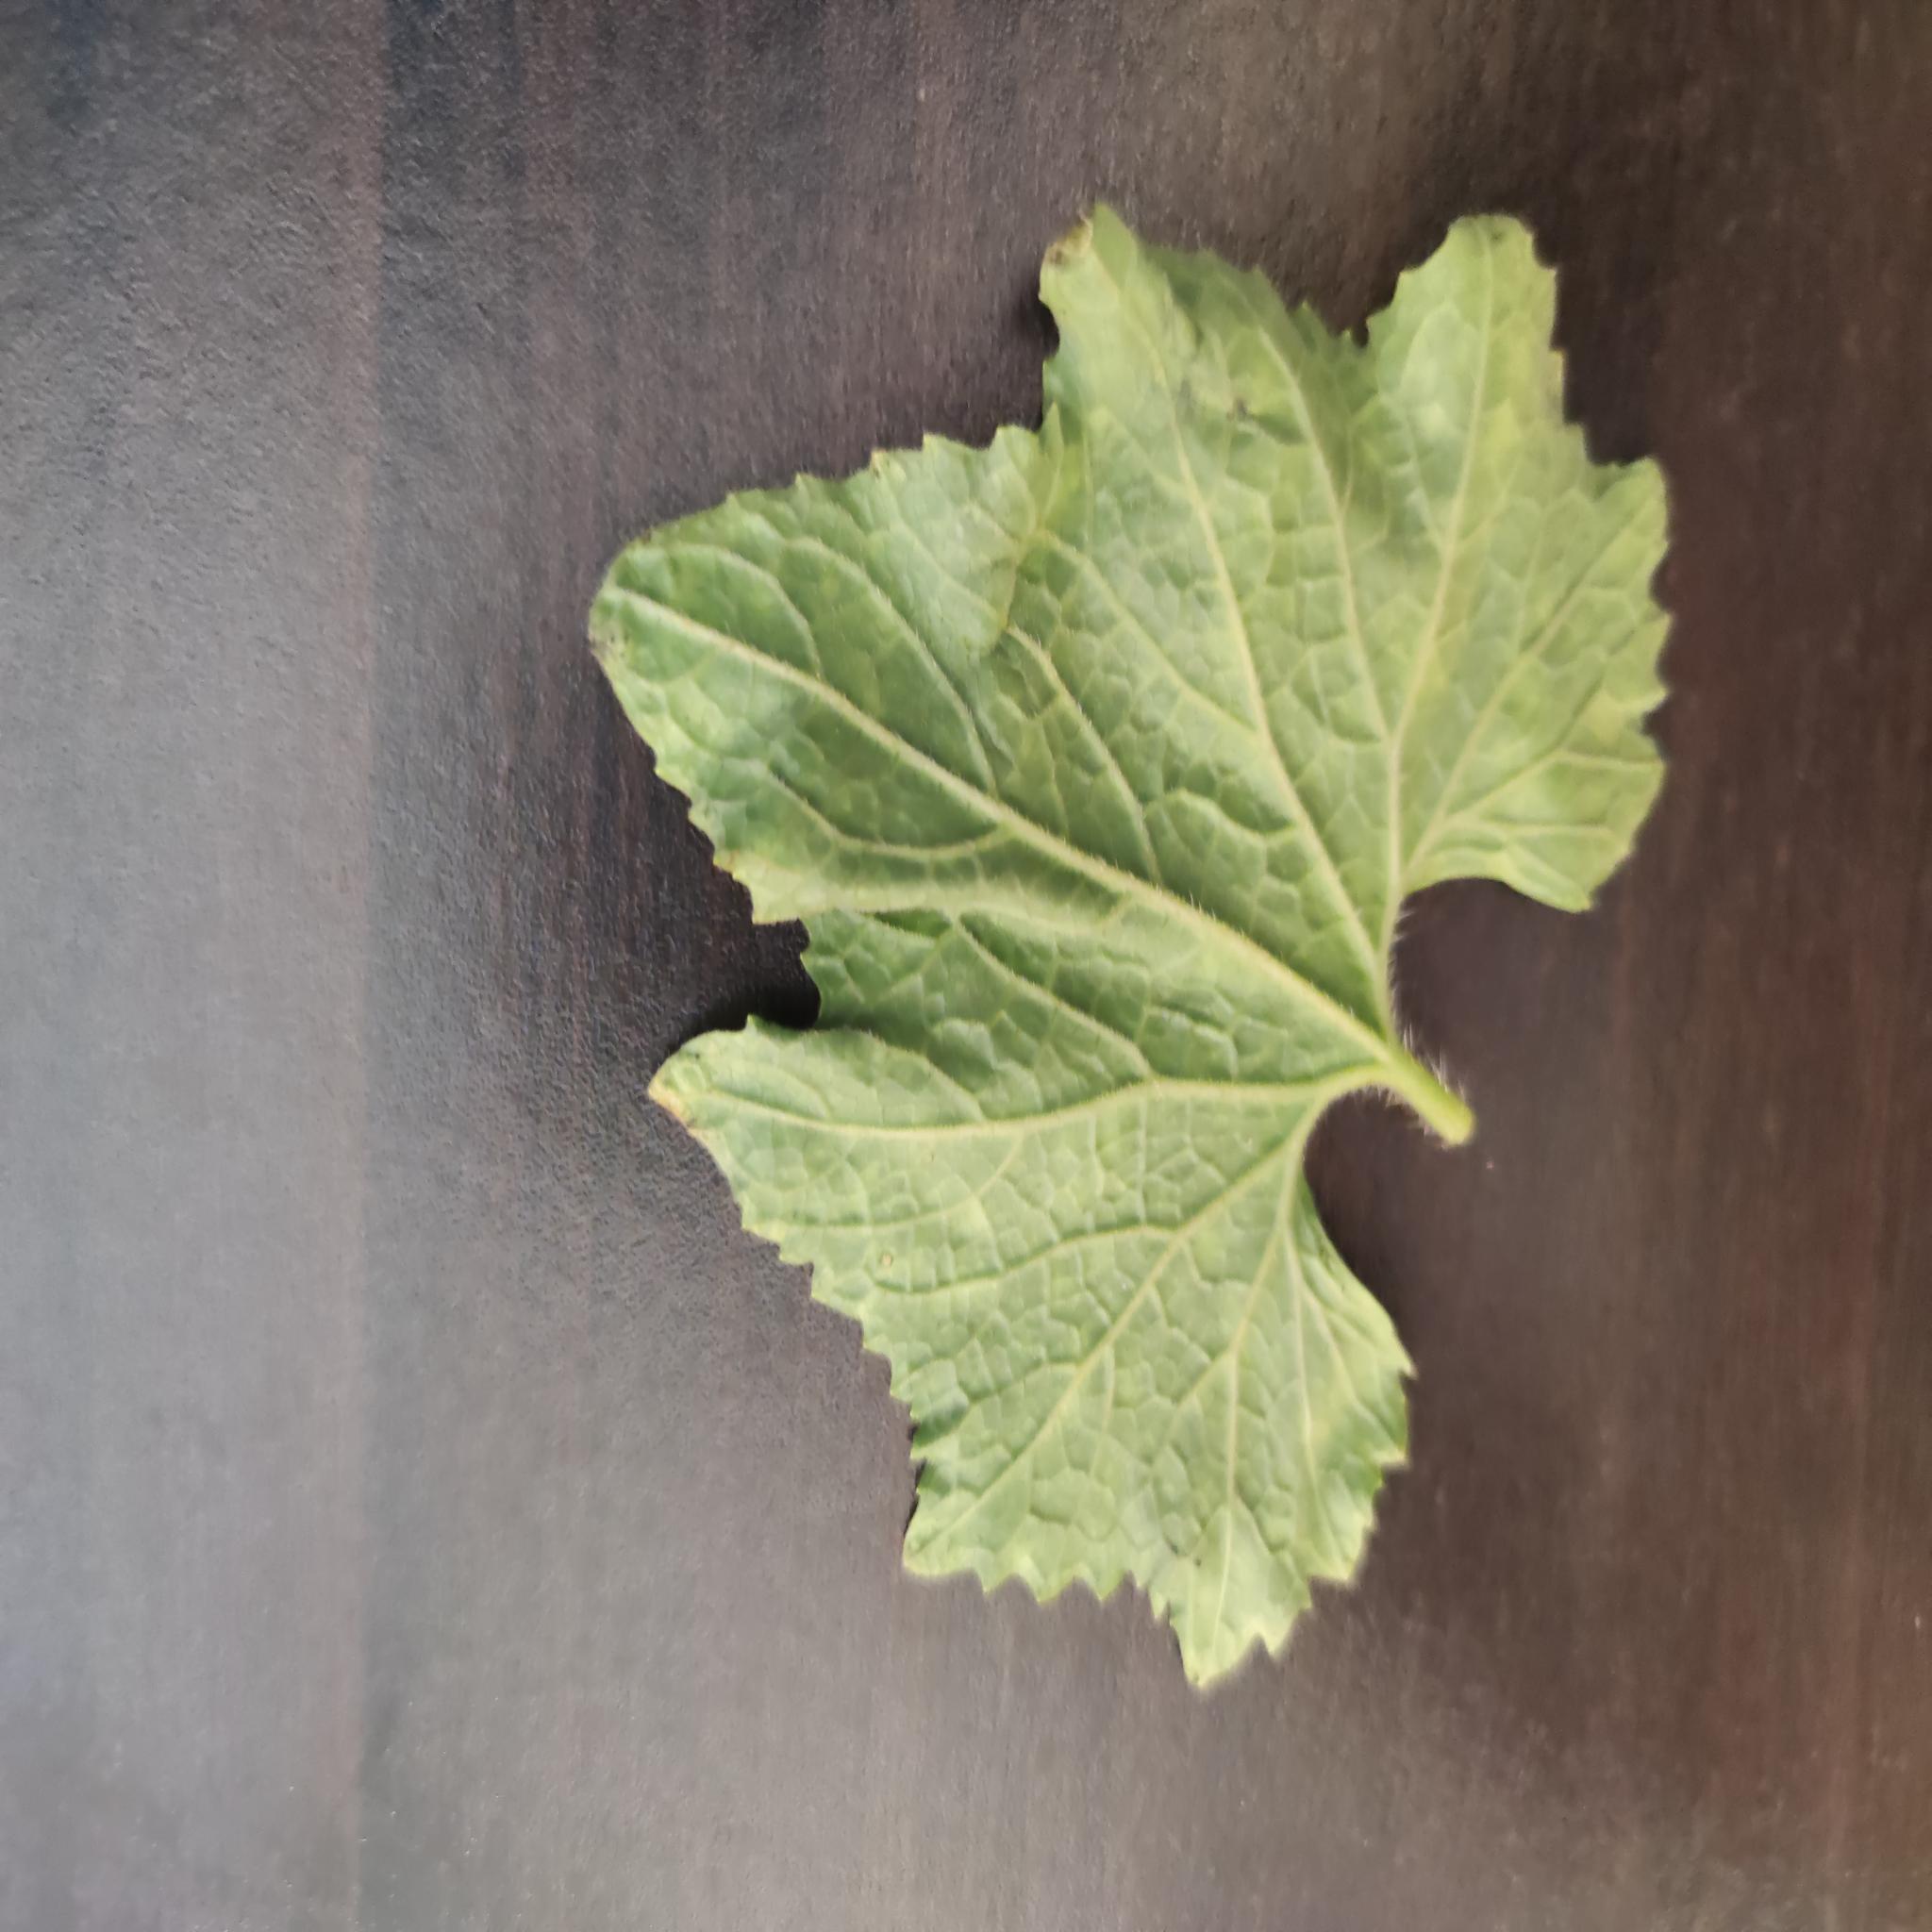
Label: Leaf curl